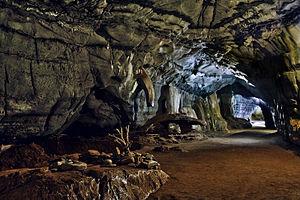
Les Grottes de Sudwala dans la province du Mpumalanga, en Afrique du Sud, se situent dans une roche de dolomite précambrienne datant de plus de 2800 millions d'années, du temps où l'Afrique faisait encore partie du Gondwana. Les grottes elles-mêmes furent créées il y a 240 millions d'années.
La Route du Panorama est une spectaculaire route touristique en Afrique du Sud reliant plusieurs points d'intérêt culturels et naturels. L'itinéraire, imprégné de l'histoire de l'Afrique du Sud, se trouve dans la province de Mpumalanga, centrée autour du Blyde River Canyon, le troisième plus grand canyon du monde.